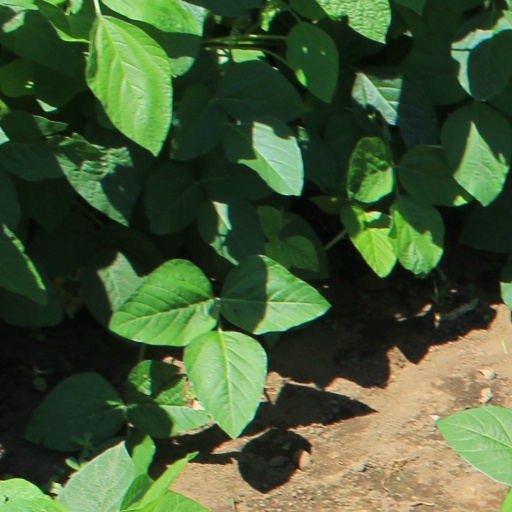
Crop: soybean